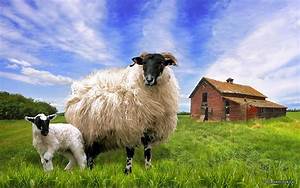
Label: sheep